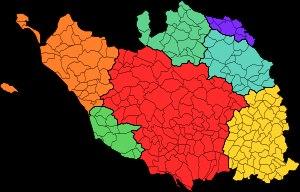
L’Institut national de la statistique et des études économiques détermine plusieurs zonages dans le département de la Vendée.